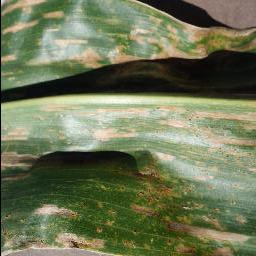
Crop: corn
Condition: (maize)_cercospora_spot_gray_spot